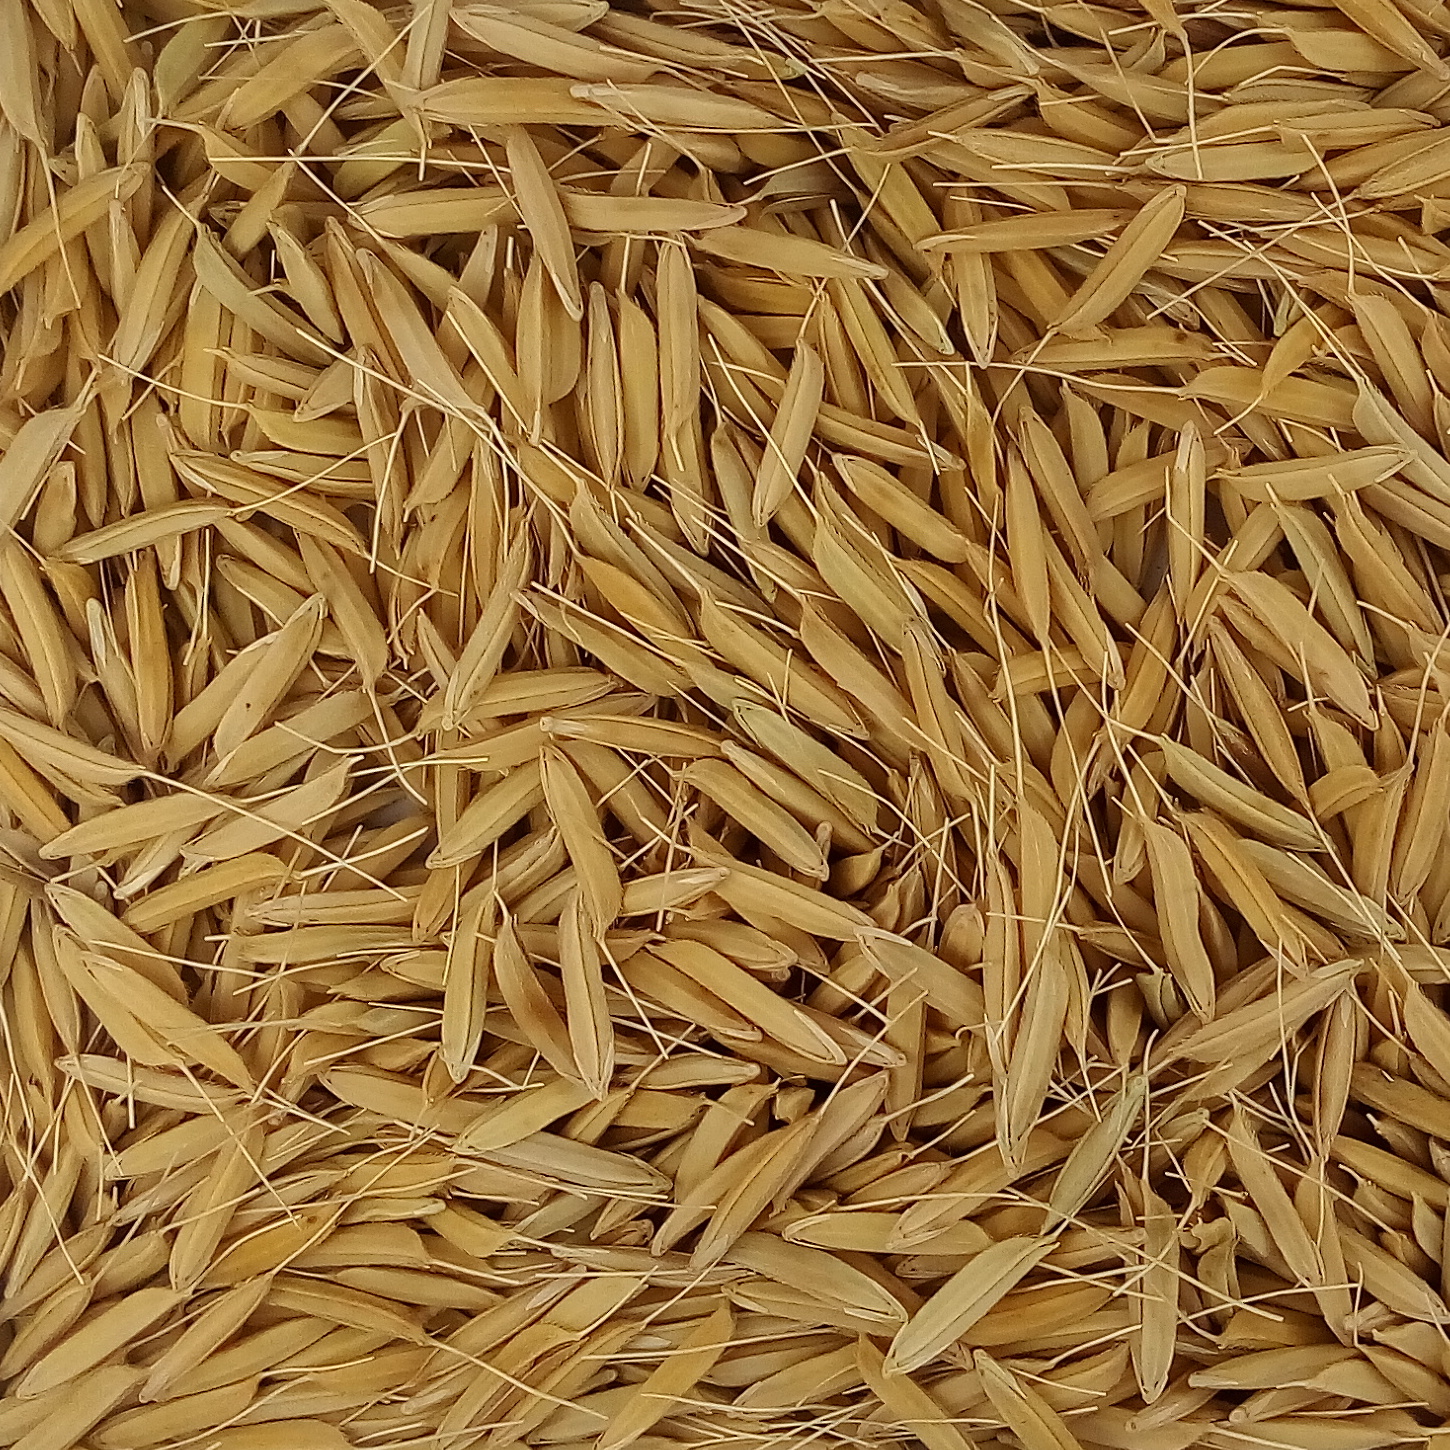
Rice seed variety: PB1